Sergio Massa

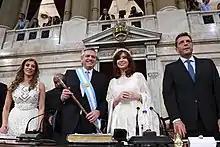
Massa (far right) at the inauguration of Alberto Fernández.

Ahead of the 2015 general election, Massa announced his intention to run for President of Argentina. He joined forces with Córdoba governor José Manuel de la Sota to form the United for a New Alternative alliance. Massa sought to appeal to centrist voters in an election disputed by the Peronist Daniel Scioli and the centre-right conservative Mauricio Macri, and focused his campaign on the fight against corruption, climate change, and development through renewable energy sources. In the first round of voting, on 25 October 2015, Massa was the third-most voted candidate with 21% of the vote, trailing behind Scioli and Macri, who went on to dispute the presidency in the second round.